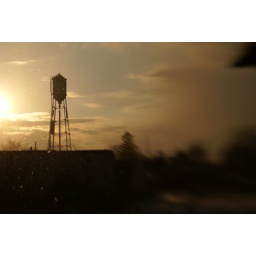
Sunset casting behind the water tower of the former Electric Steel Castings Company durring a light snowfall in Speedway, IN.